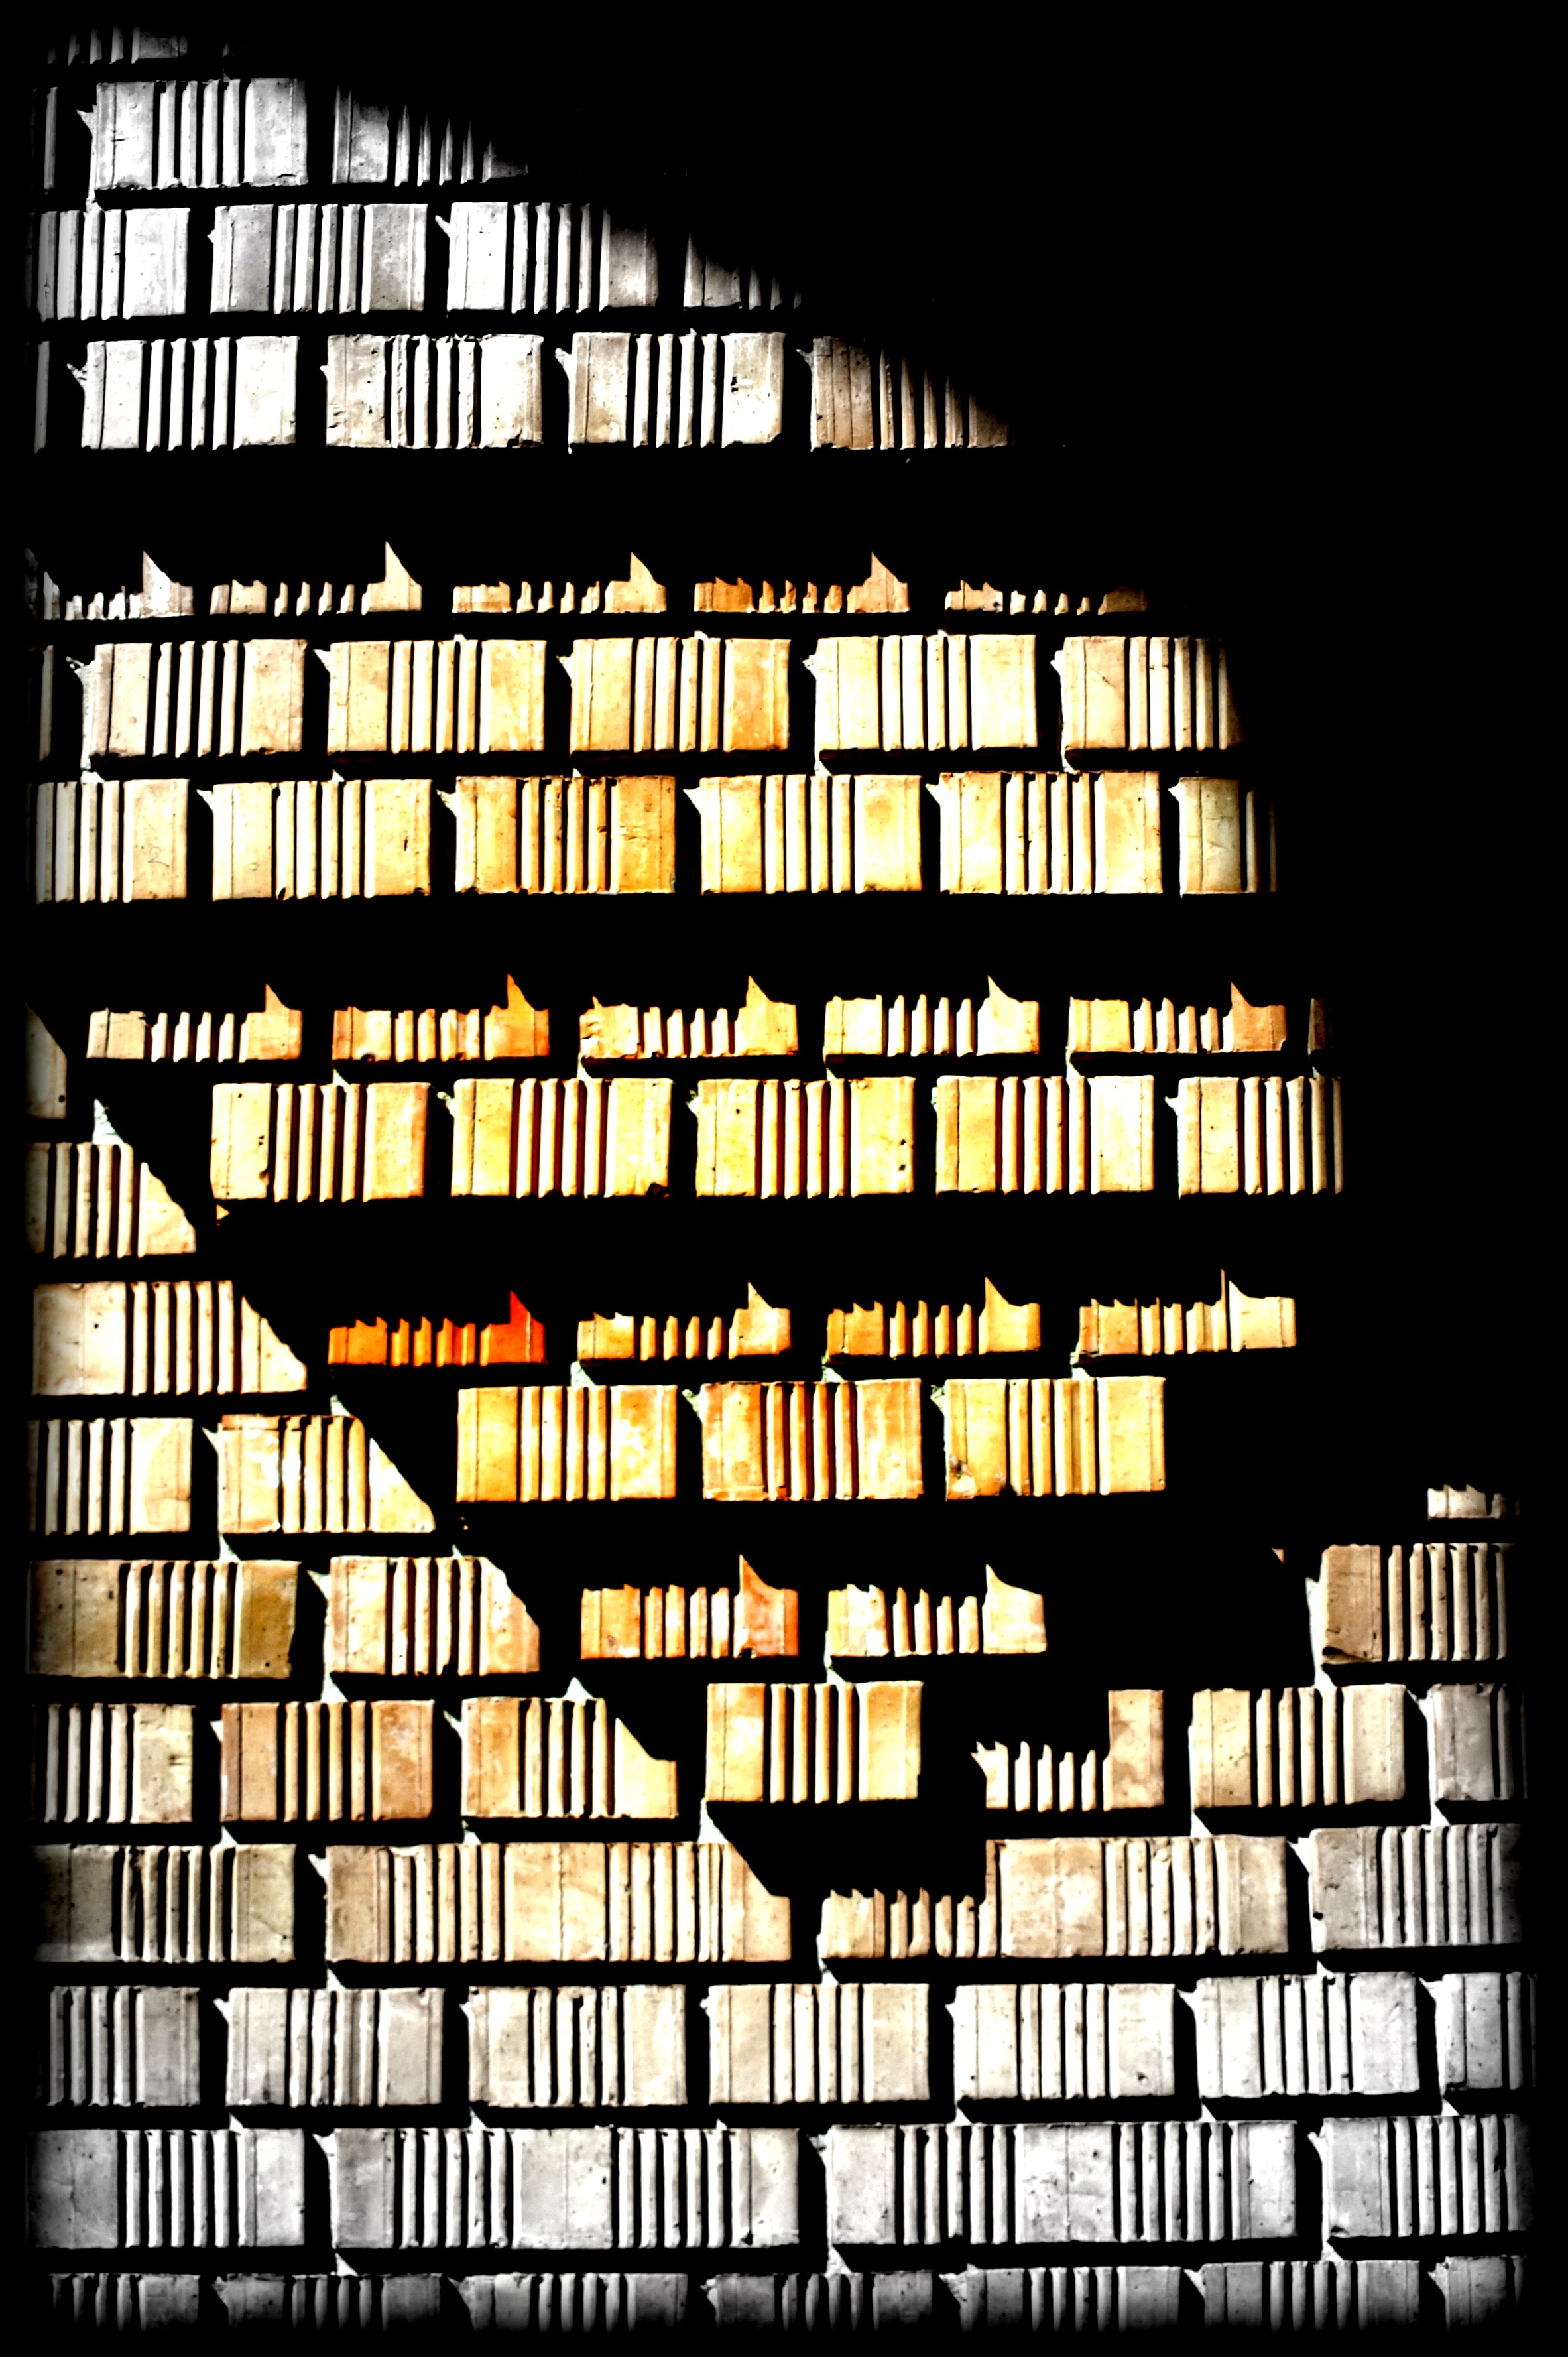
architecture, structure, window, number, wall, advertising, line, lighting, font, text, symmetry, modern art, brik deposits